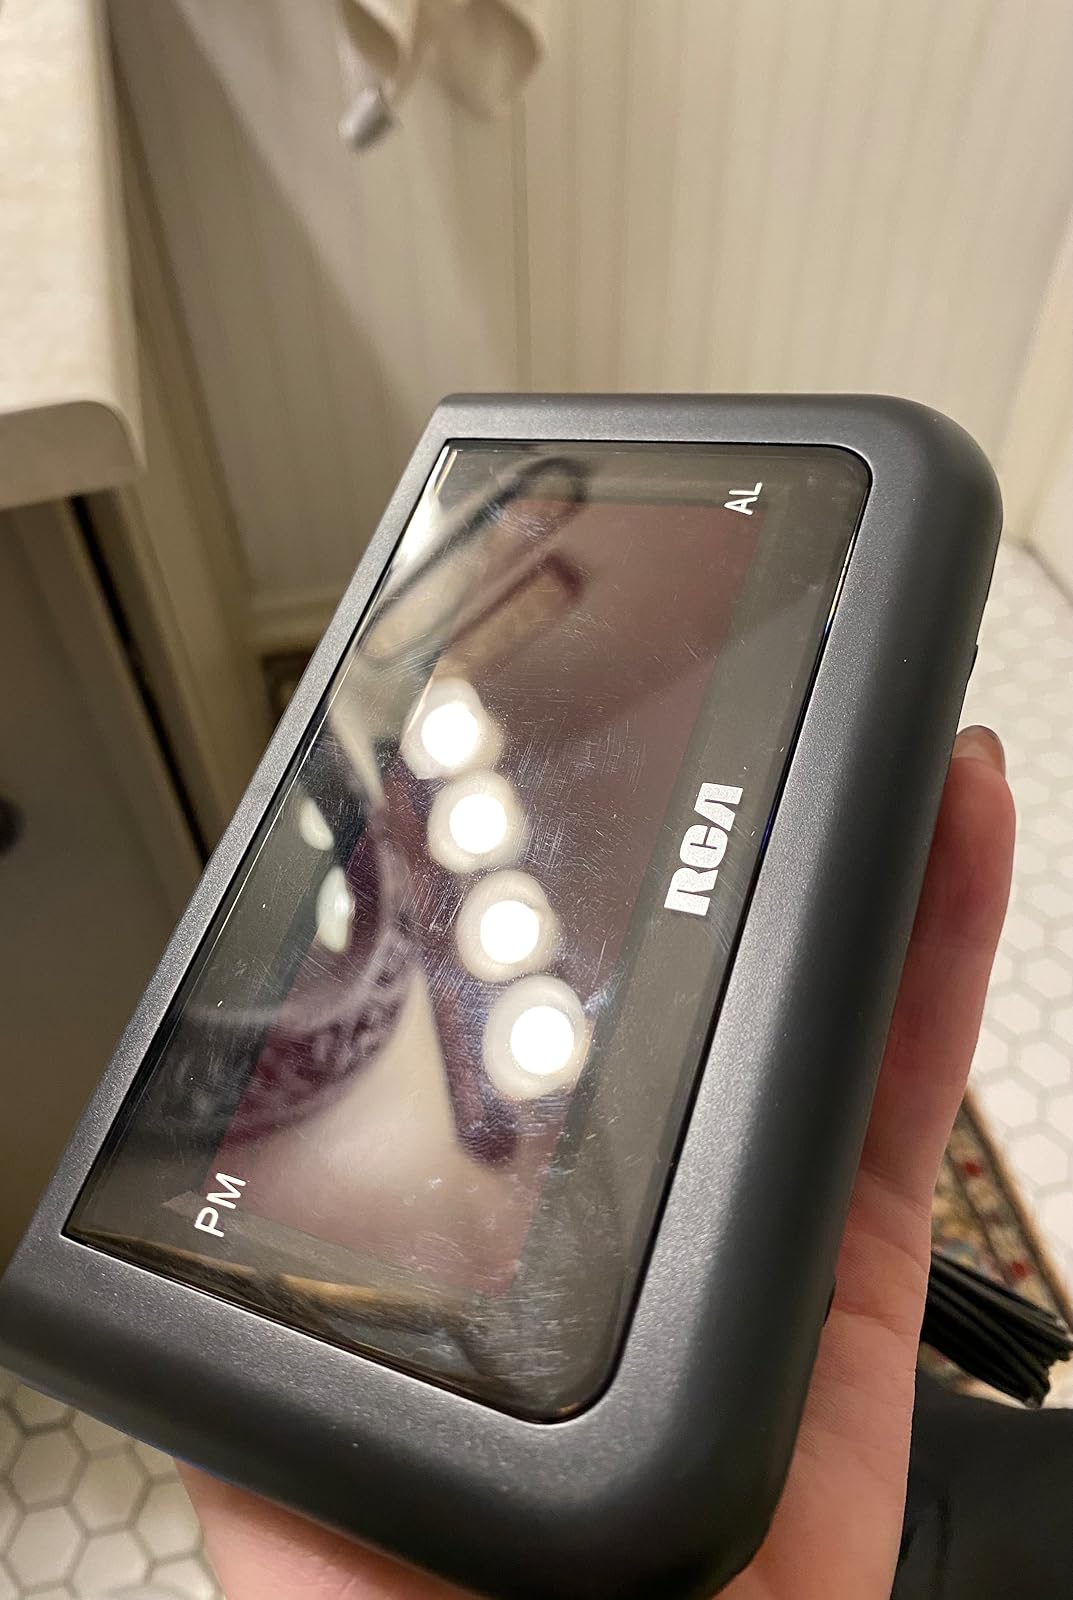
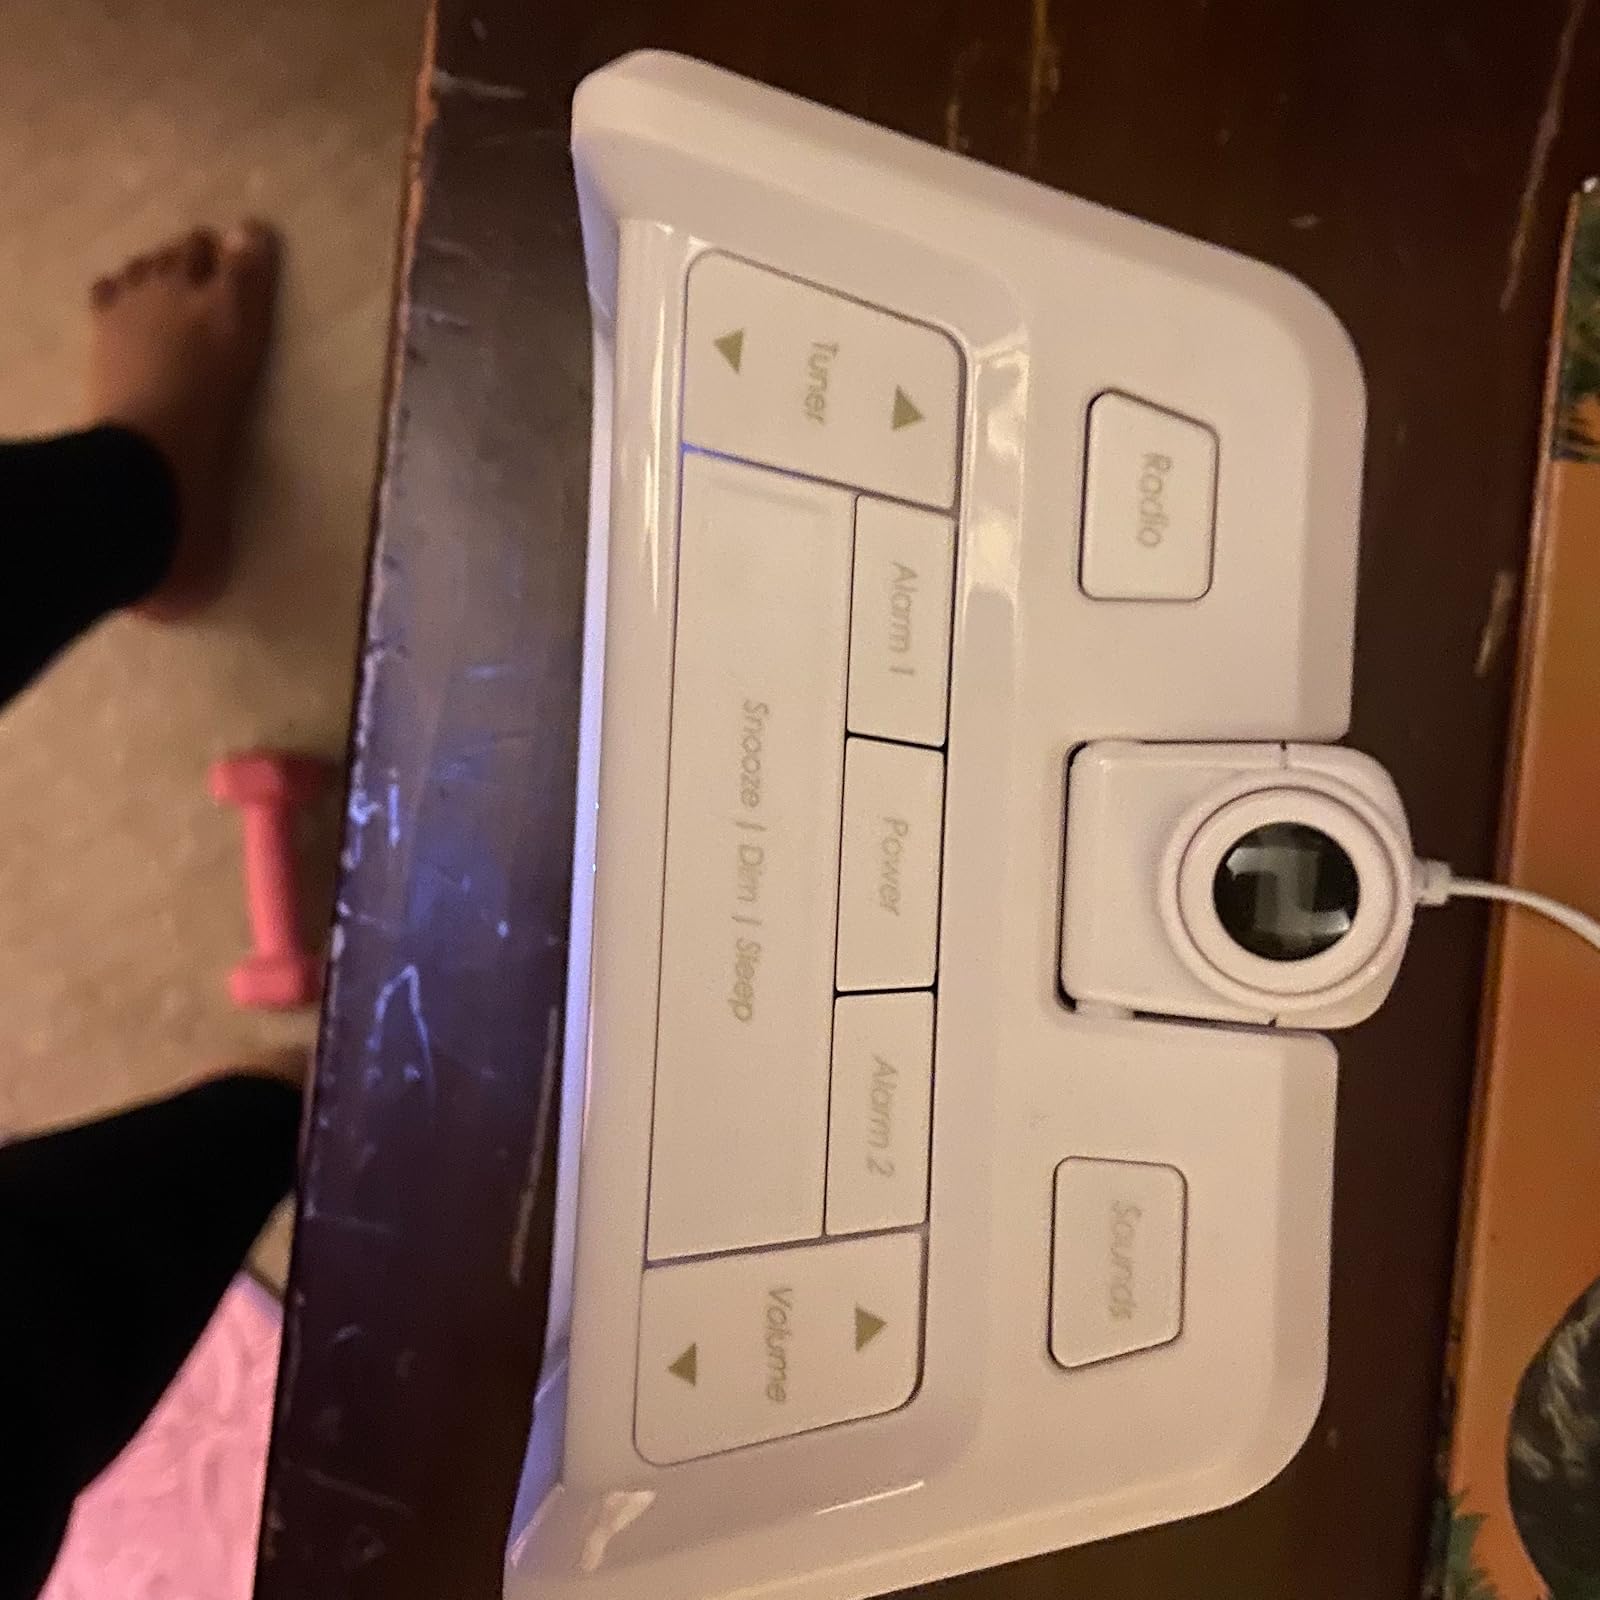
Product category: clock
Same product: no